Eisa (dance)

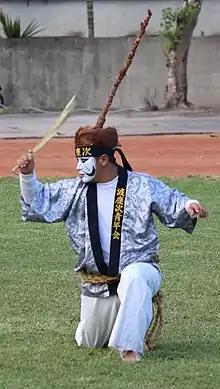
performer from the Tokeshi Youth Association of Yomitan

The origin of is unclear, like for many other folk performing arts. Iha Fuyū argued that the name of was related to, a phrase appearing in Volume 14 of the (16th–17th centuries). This theory is no longer supported. It is more likely that the name derived from an exclamation used in the original song of , the. The standardization of the written form was relatively new. Meiji era newspaper articles used various forms including,, and.